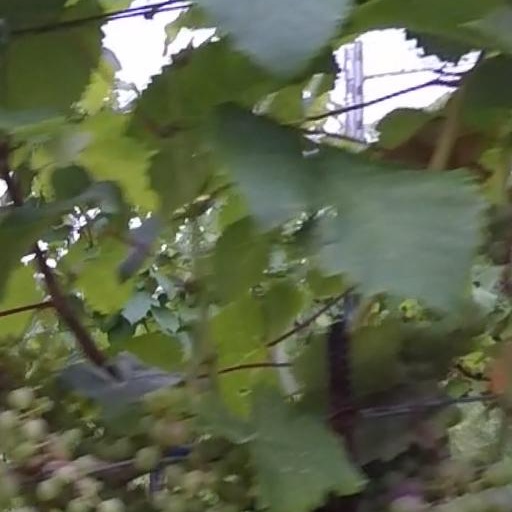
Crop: grape